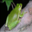
Label: frog